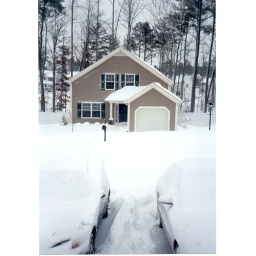
Was standing across the street in neighbors driveway.